Esteghlal F.C.

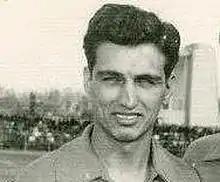
Büyük Jeddikar is known for being the first footballer in Iranian football history to be transferred from an Iranian club TAJ (Esteghlal) to a foreign club in 1957.

Tehran old derby was a sensitive match which played between TAJ and Shahin in mid century, until 1967.